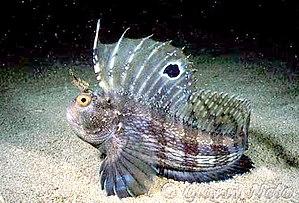
Blennius est un genre de poissons osseux de la famille des Blenniidae.
Blennius ocellaris, la Blennie ocellée ou Blennie papillon, est une espèce de poissons marins de la famille des Blenniidae.
Les Blenniidae sont une famille appartenant à l'ordre des Perciformes et au sous-ordre des Blennioidei. Elle comprend des espèces de petits poissons benthiques appelés blennies, ou, de manière plus précise pour cette famille « Blennies à dents de peignes » à cause de leur denture caractéristique qui les différencie des membres des autres familles de blennies du sous-ordre Blennioidei. Cette famille comprend 53 genres et 345 espèces connues.